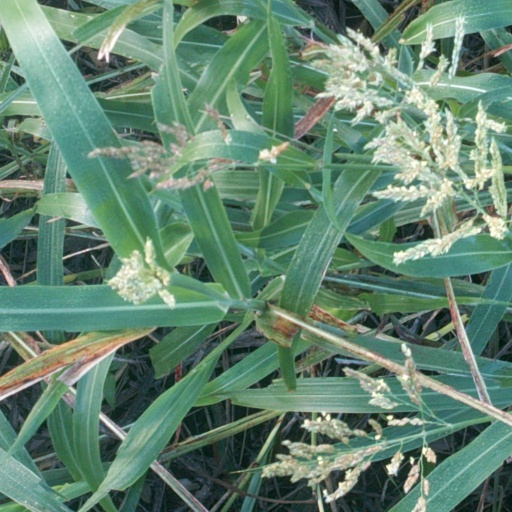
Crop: sorghum